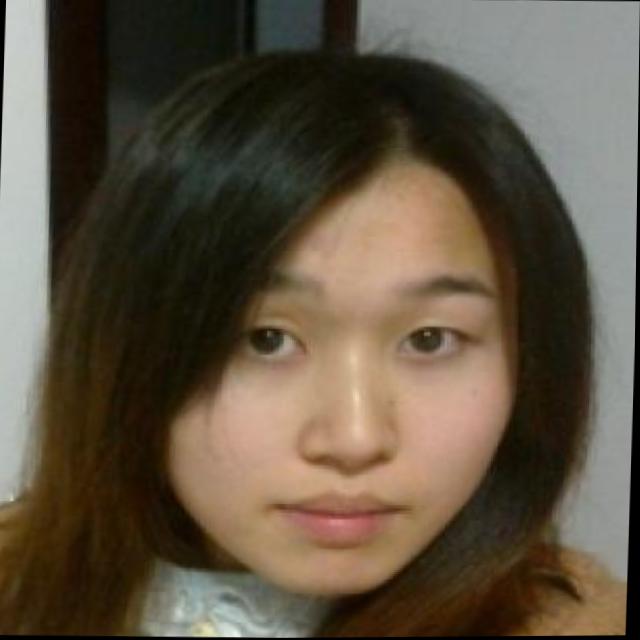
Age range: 21-44